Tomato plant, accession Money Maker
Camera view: vertical (180 deg); turntable rotation: 90 degrees
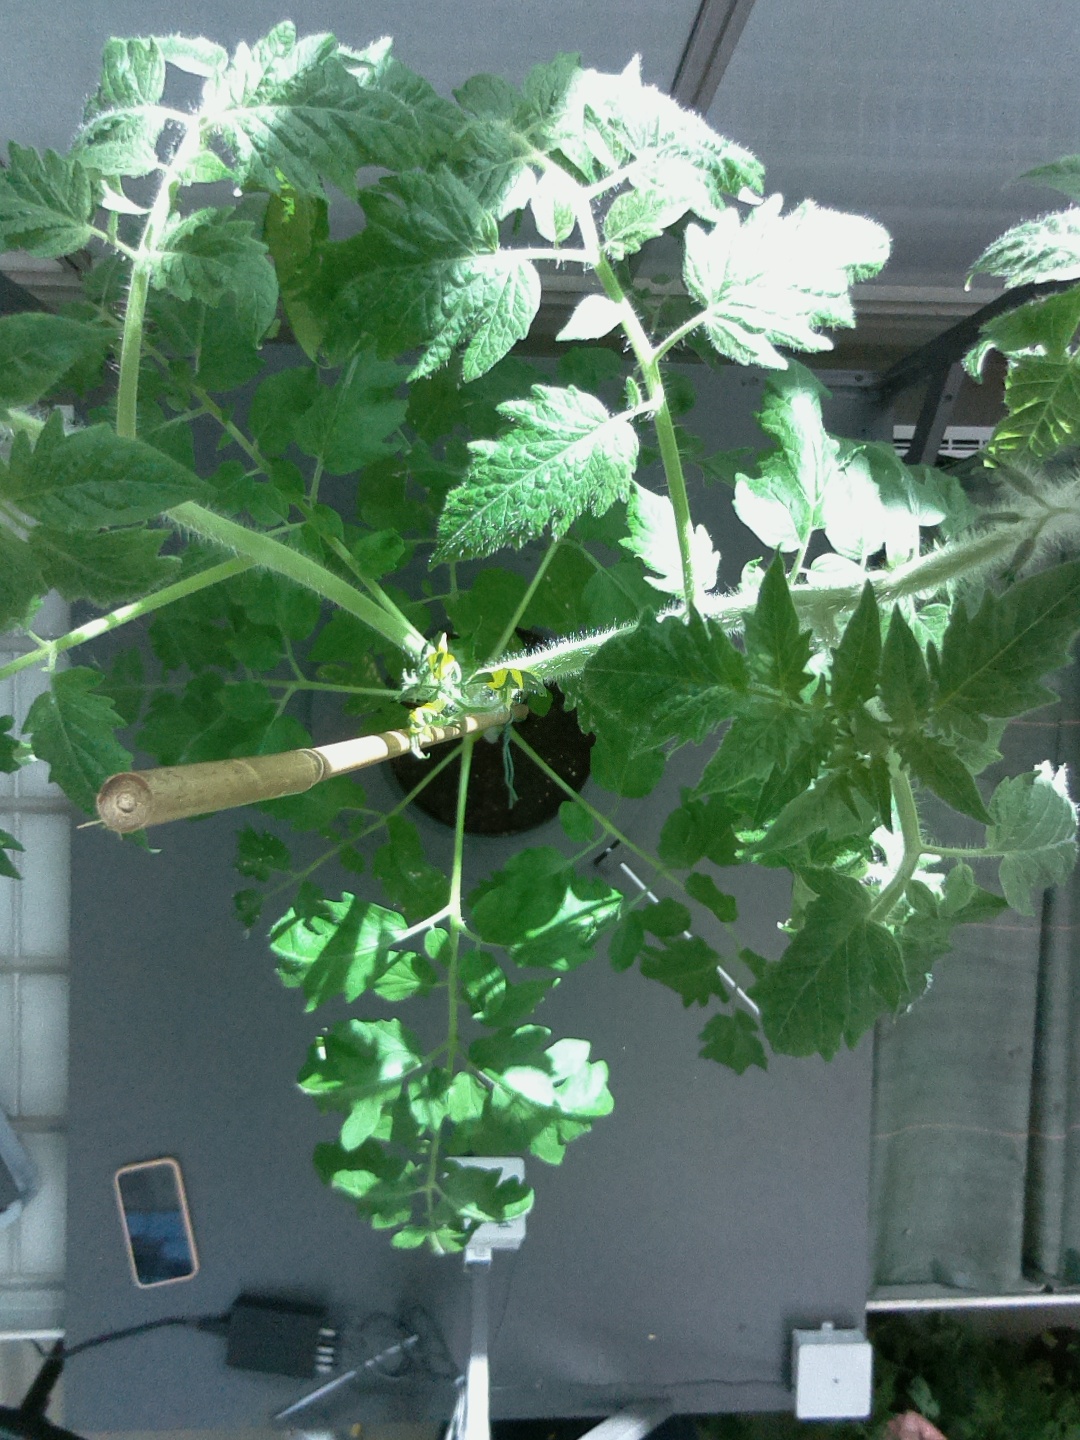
BBCH growth stage 62: 20%-30% of flowers open